Catalán (crater)

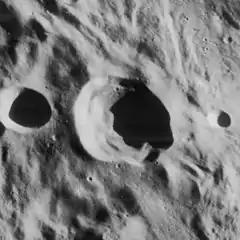
Lunar Orbiter 4 image

Catalán is a small lunar impact crater that lies almost along the southwest limb of the Moon. At this position the crater is ill-suited for observation from the Earth as it is viewed almost from the side, and visibility is subject to libration effects. It lies to the west of the somewhat larger crater Baade, and south-southeast of Graff. This region is located in the outer southeastern part of the skirt of ejecta that surrounds the Mare Orientale impact basin, and the nearby surface is rugged and streaky. This crater is named after the Spanish scientist Miguel Antonio Catalán Sañudo (1894–1957) for his contributions to spectroscopy, an important exploratory tool in astronomy.